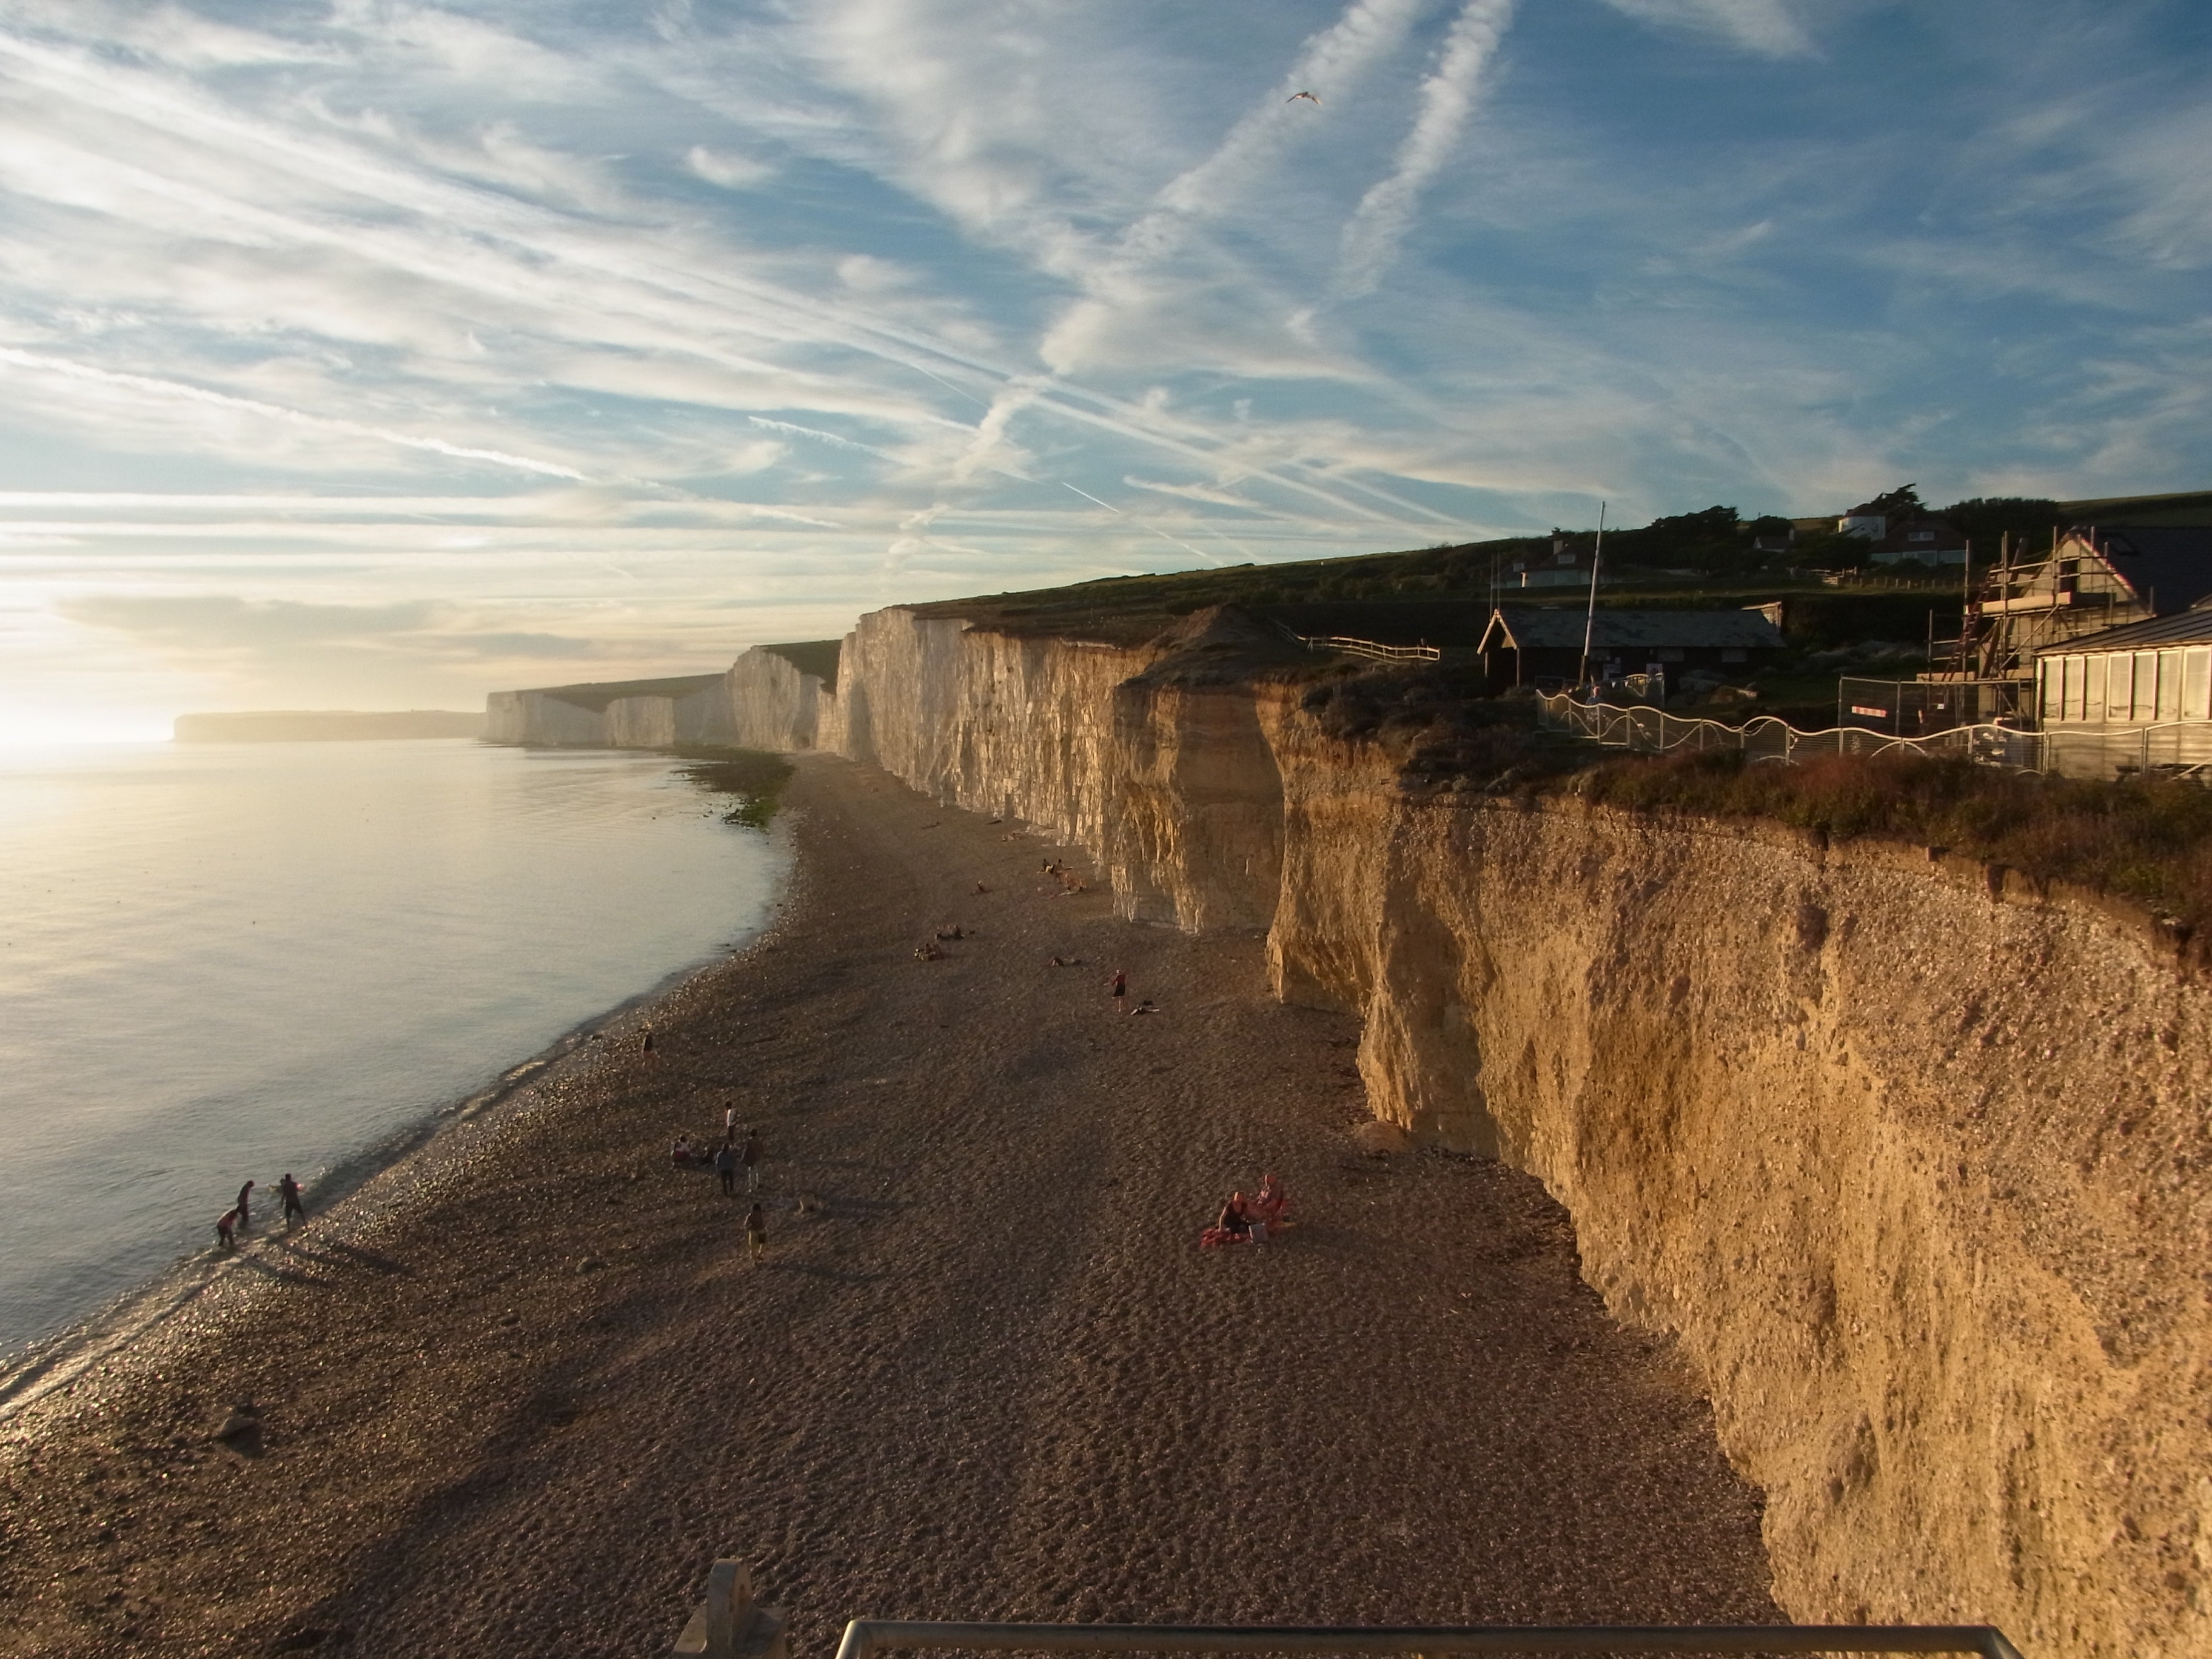
beach, landscape, sea, coast, sand, rock, ocean, horizon, cloud, sunrise, sunset, morning, shore, wave, dawn, cliff, dusk, evening, reflection, bay, terrain, waterway, body of water, england, cape, united kingdom, seven sisters